September 1964 South Vietnamese coup attempt

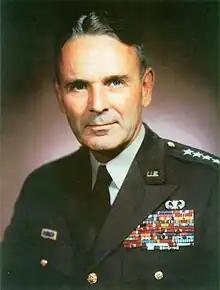
Middle-aged man with greying dark hair parted slightly off-center. He wears a green dress uniform, with suit and tie, is clean-shaven, and has four stars on his shoulder to indicate his rank.

Fearing he could be toppled by the intensifying protests, Khánh met with Buddhist leaders. They asked him to repeal the new constitution, reinstate civilian rule, and remove Cần Lao Party—a secret Catholic body used by former President Ngô Đình Diệm to infiltrate and control all aspects of society—members from power, and Khánh agreed. General Trần Thiện Khiêm claimed "Khánh felt there was no choice but to accept since the influence of Trí Quang was so great that he could not only turn the majority of the people against the government but could influence the effectiveness of the armed forces." Khánh publicly promised to reformulate the Vũng Tàu Charter, allow protests and liberalize the press. This encouraged more demonstrations by activists, and Khánh responded with wider concessions. Under the new arrangements, the new constitution would be repealed, and the MRC would disband. Khánh also promised to create an elected legislature within a year.